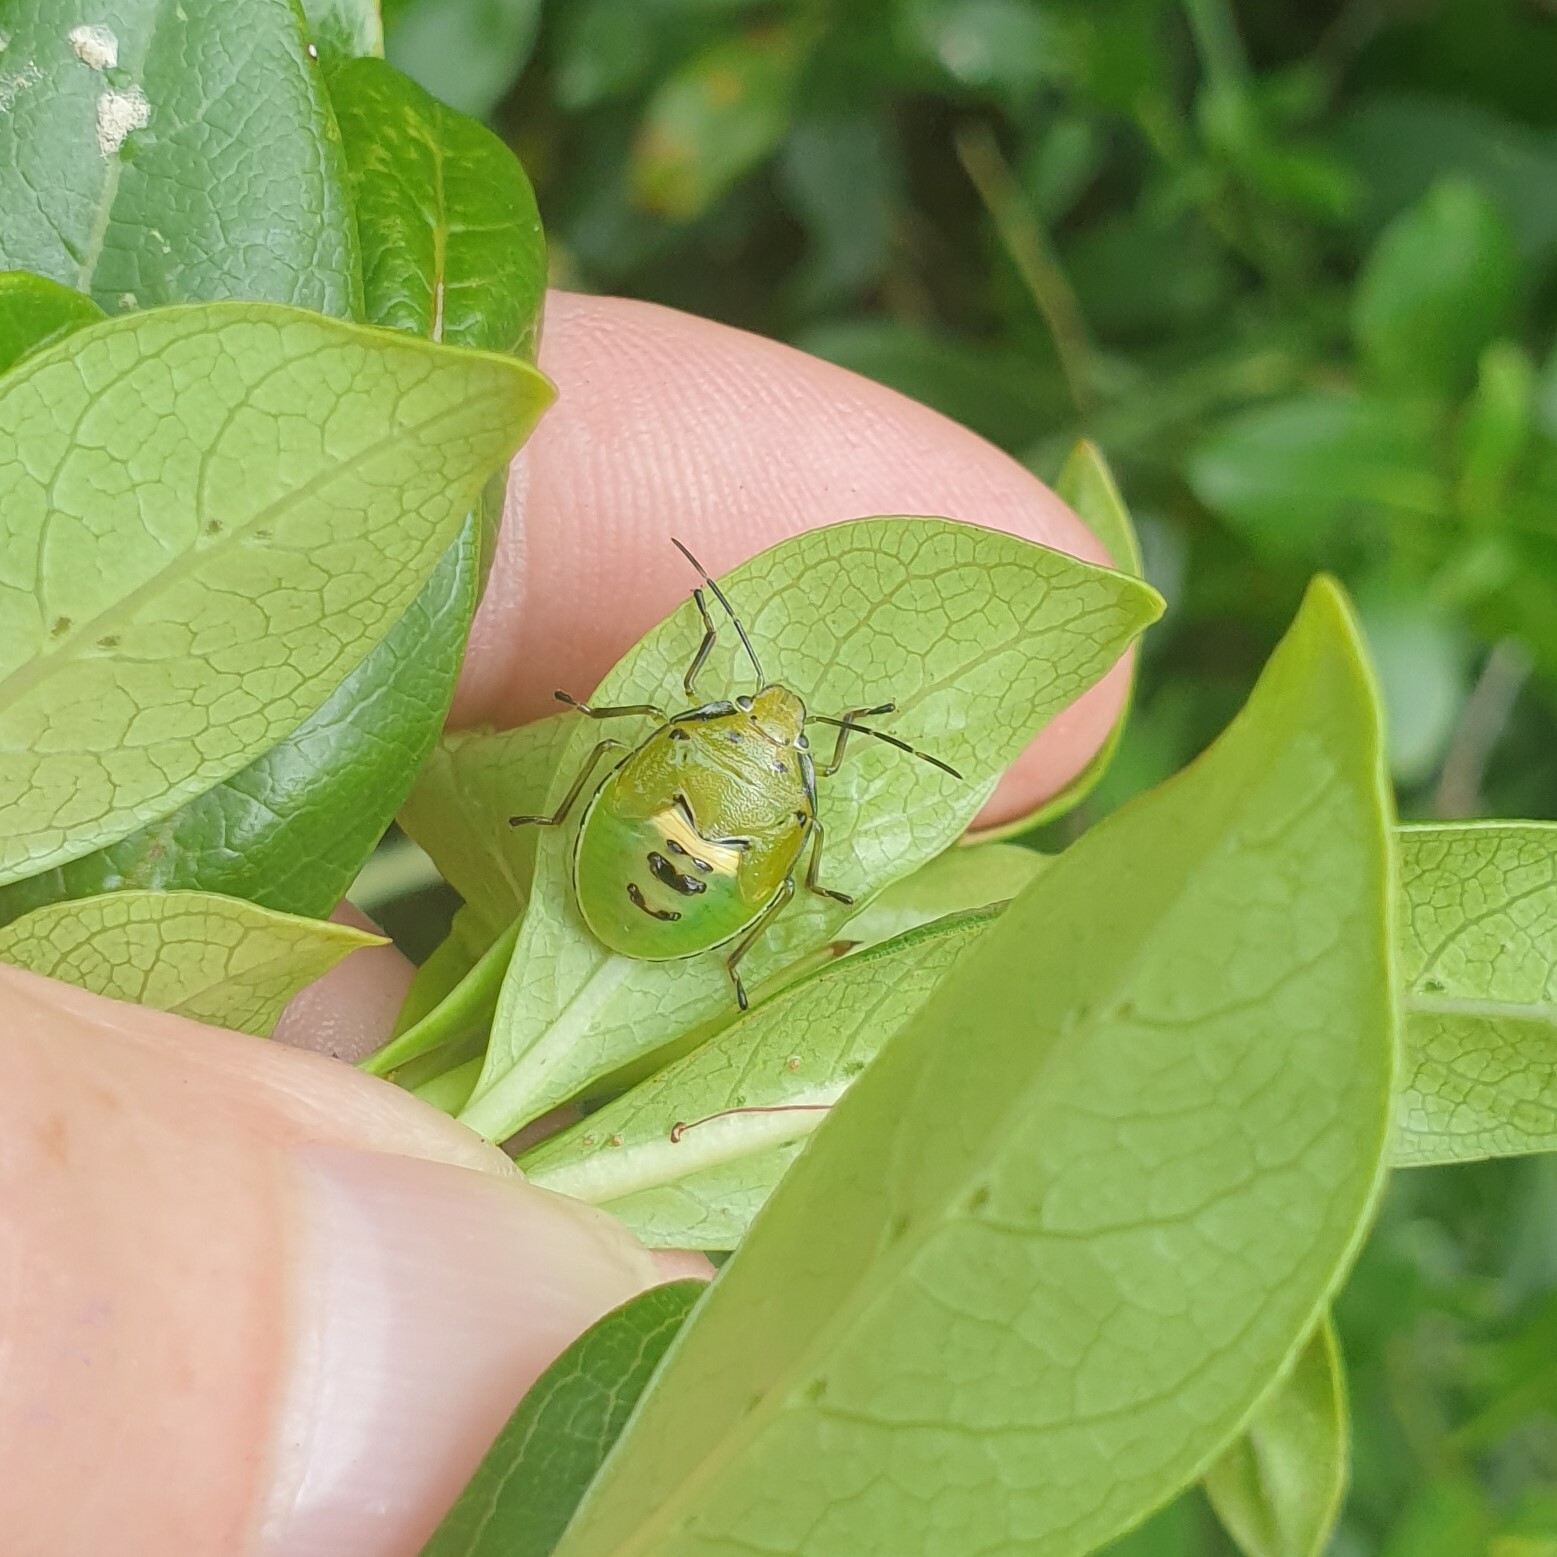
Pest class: stink_bug